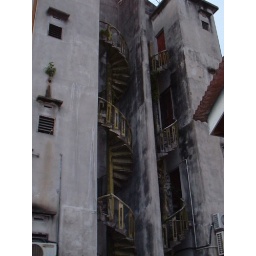
The back of an old building near the bus station in Melaka, Malaysia. 20020723